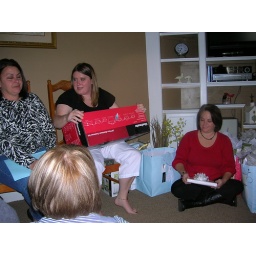
Still unwrapping gifts...right at home in bare feet